Vacuum

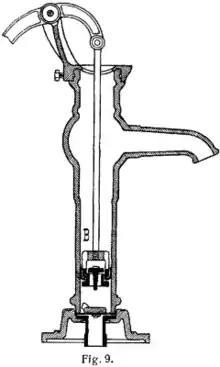
This shallow water well pump reduces atmospheric air pressure inside the pump chamber. Atmospheric pressure extends down into the well, and forces water up the pipe into the pump to balance the reduced pressure. Above-ground pump chambers are only effective to a depth of approximately 9 meters due to the water column weight balancing the atmospheric pressure.

Vacuums are commonly used to produce suction, which has an even wider variety of applications. The Newcomen steam engine used vacuum instead of pressure to drive a piston. In the 19th century, vacuum was used for traction on Isambard Kingdom Brunel's experimental atmospheric railway. Vacuum brakes were once widely used on trains in the UK but, except on heritage railways, they have been replaced by air brakes.